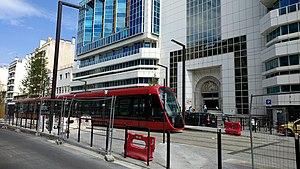
Essais de la ligne 2 du tramway
L'aéroport de Nice-Côte d’Azur, est un aéroport international français situé à Nice, dans les Alpes-Maritimes et sur la côte d'Azur.
La ligne 2 du tramway de Nice, appelée T2 ou « Ligne Ouest-Est », est une ligne de transport en commun en site propre du tramway de Nice exploitée par la régie Ligne d'Azur. Parcourant un tracé est / ouest, elle relie d’un côté le port et d’un autre côté soit le centre administratif soit le terminal 2 de l’aéroport de la commune de Nice.